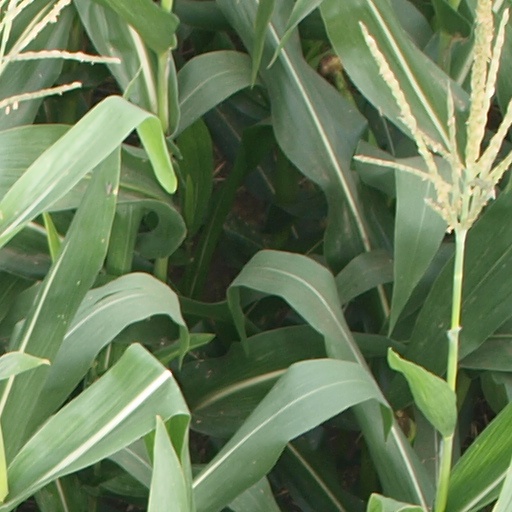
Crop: maize; corn